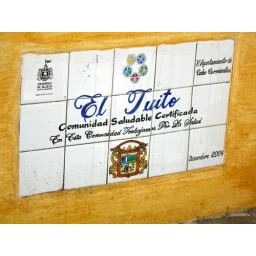
the sign in front of the large tree in the square in el tuito.